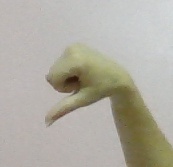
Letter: waw